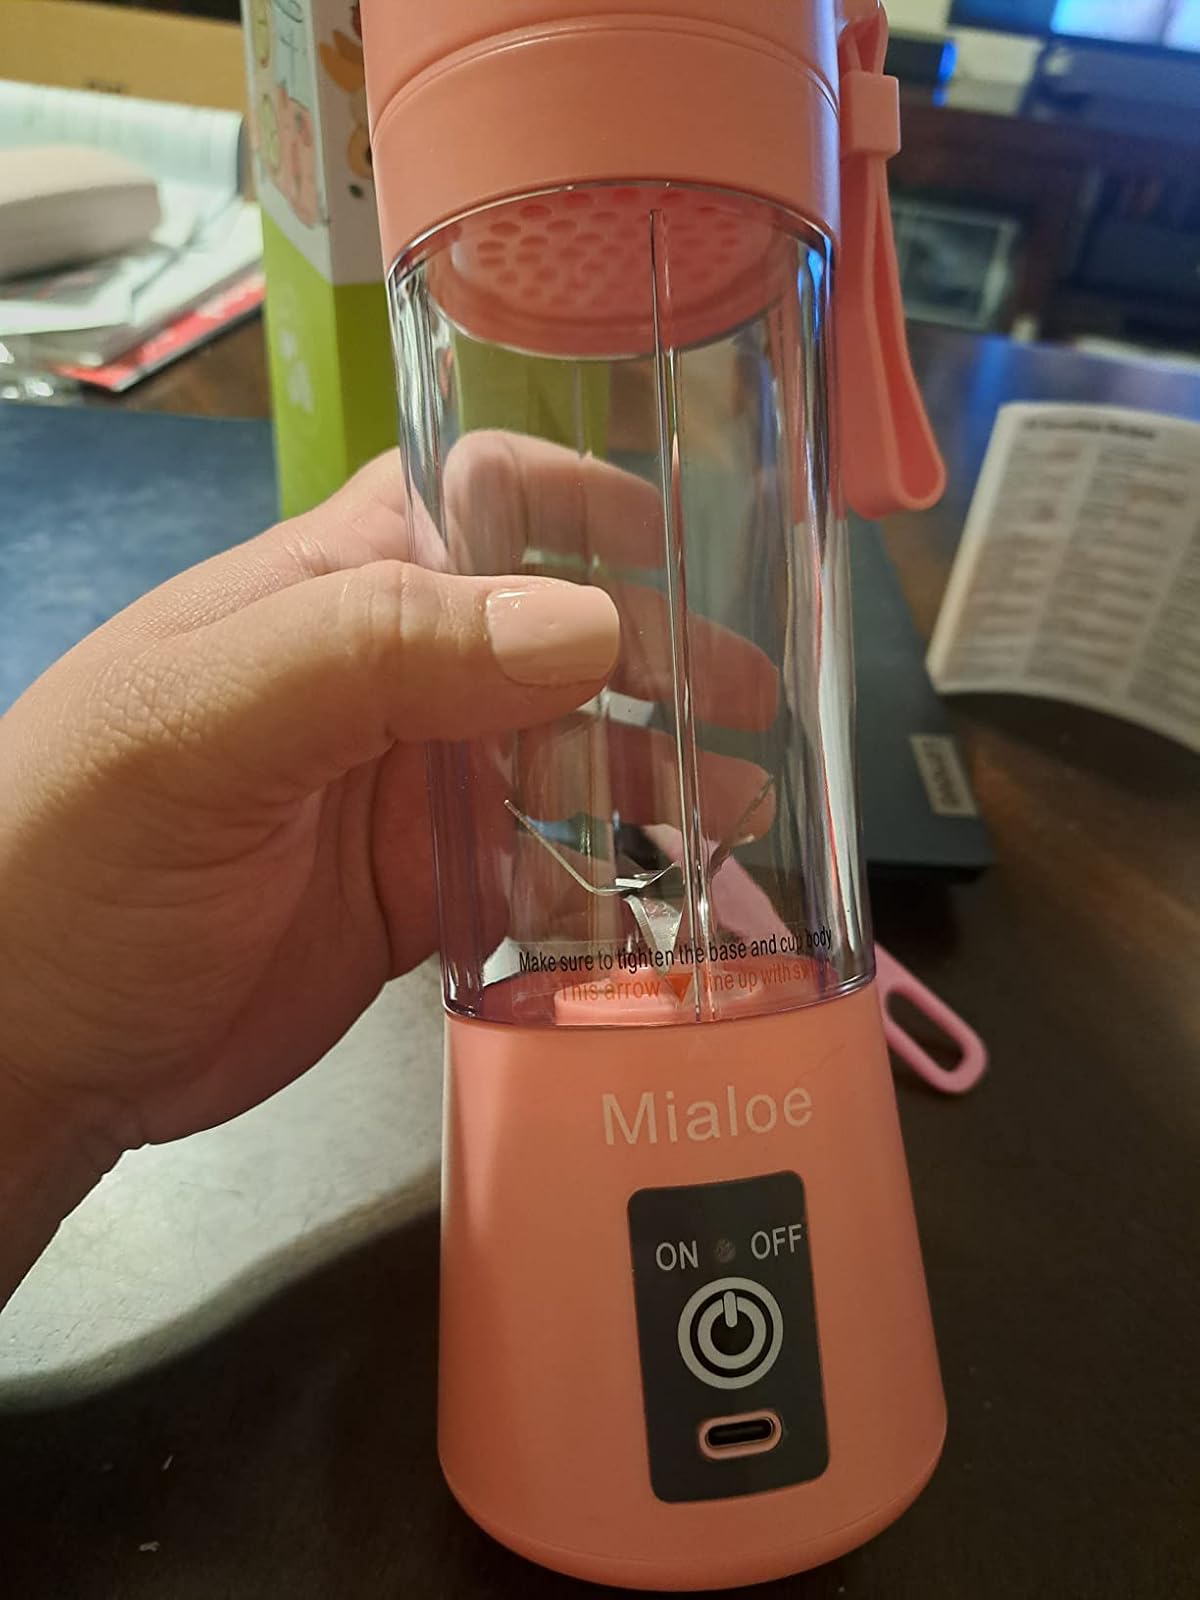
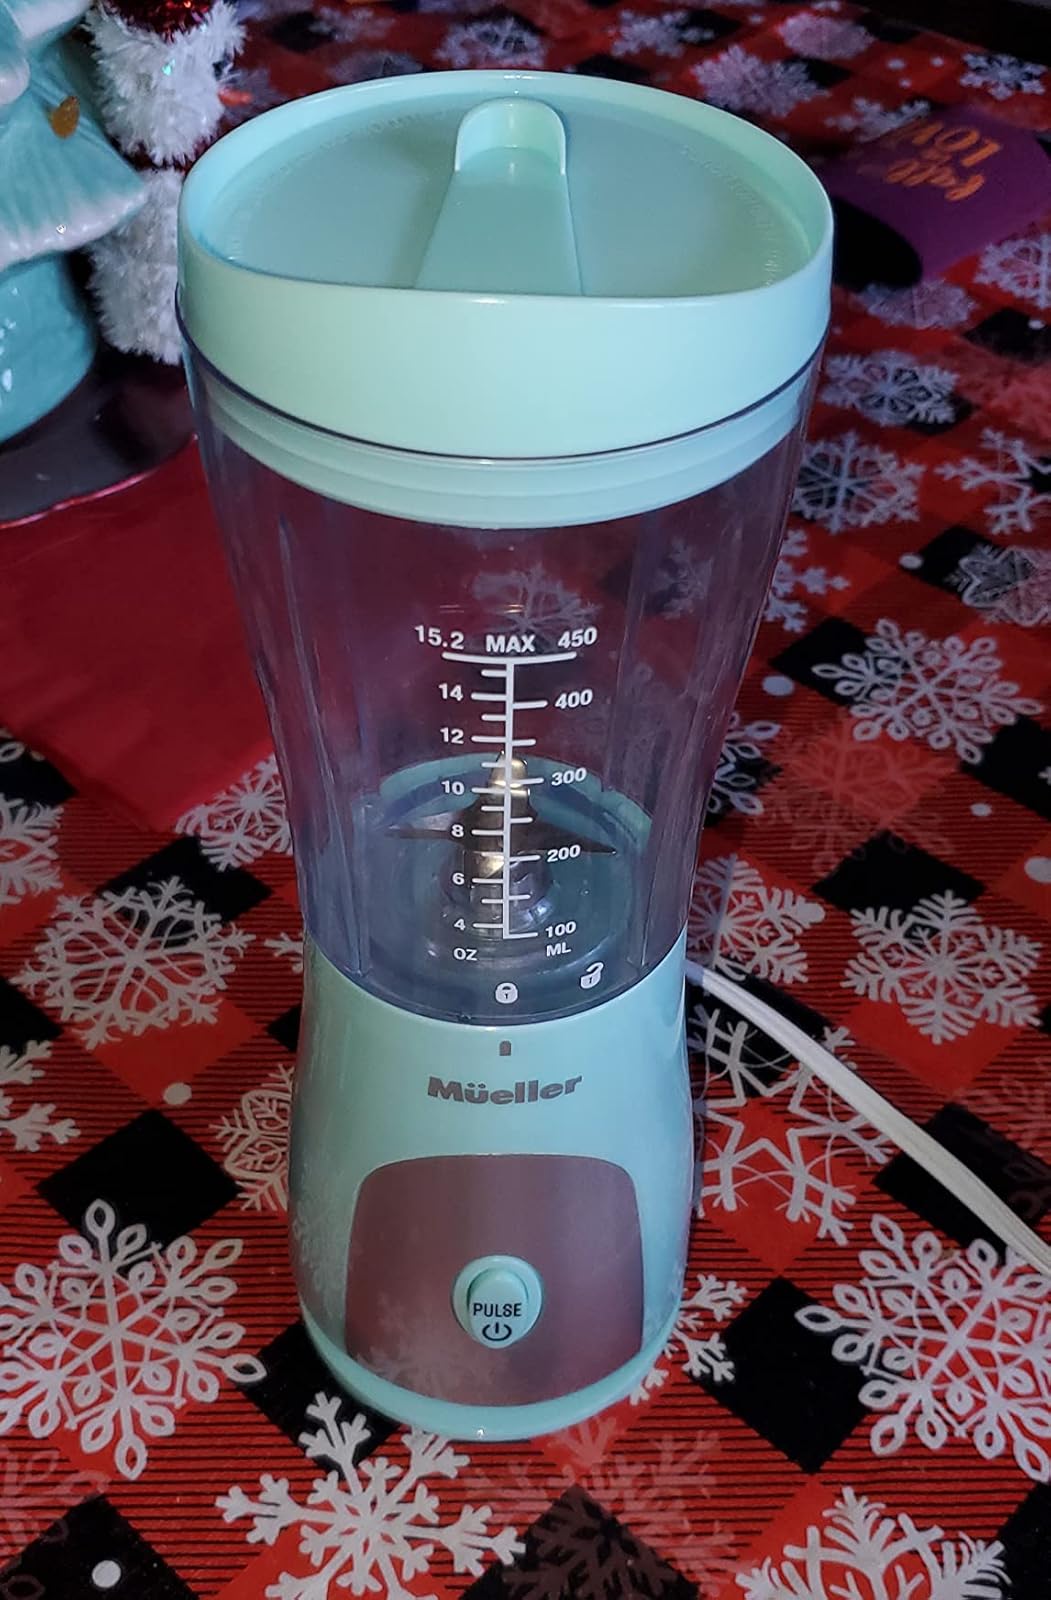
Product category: items_blender
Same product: no